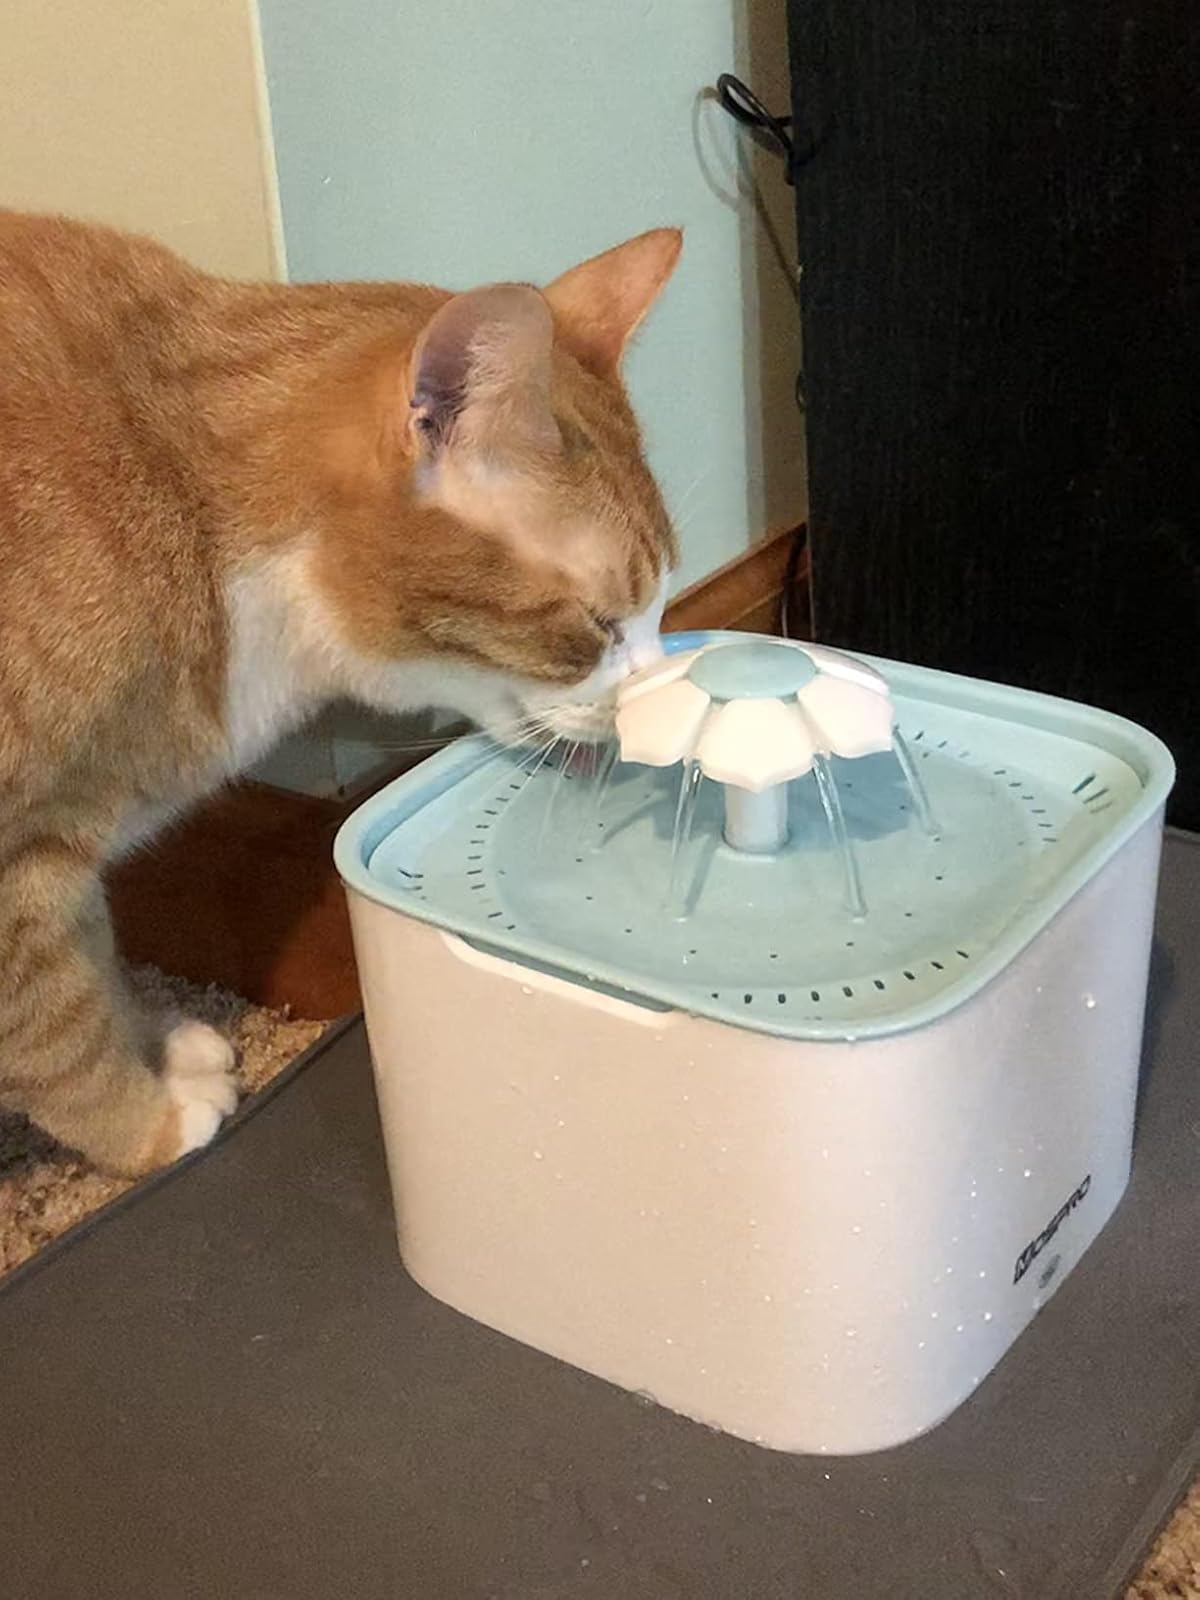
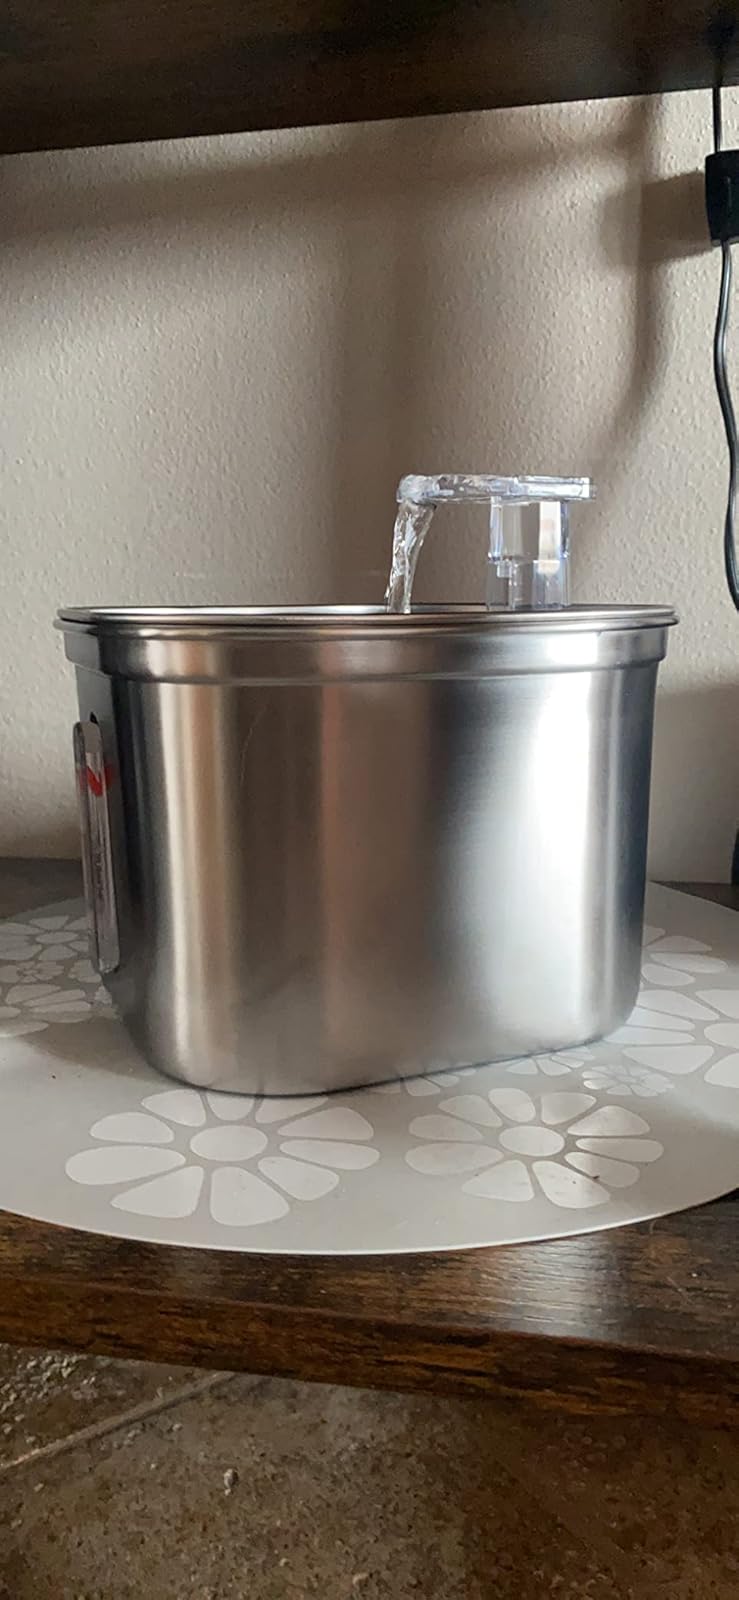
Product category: items_bowl
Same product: no